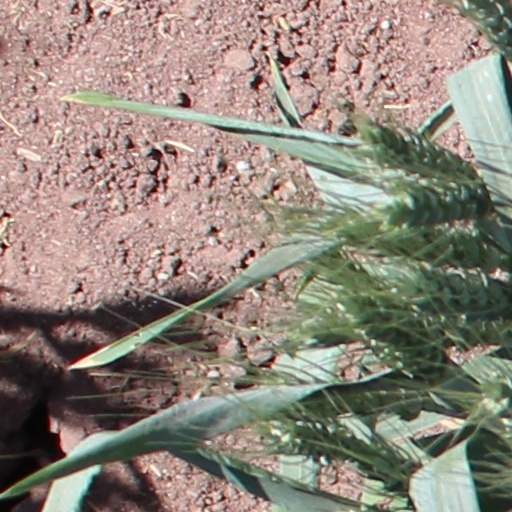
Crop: wheat